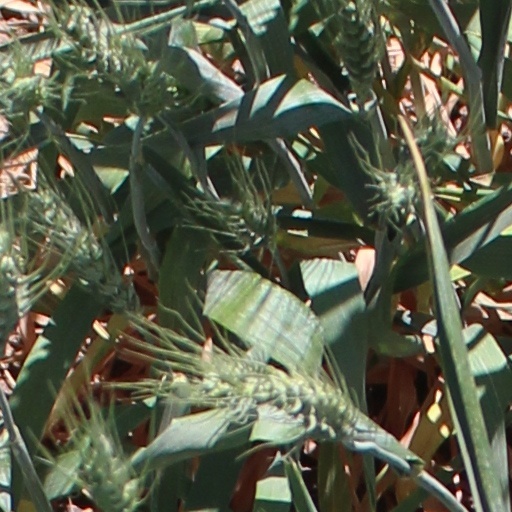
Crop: wheat